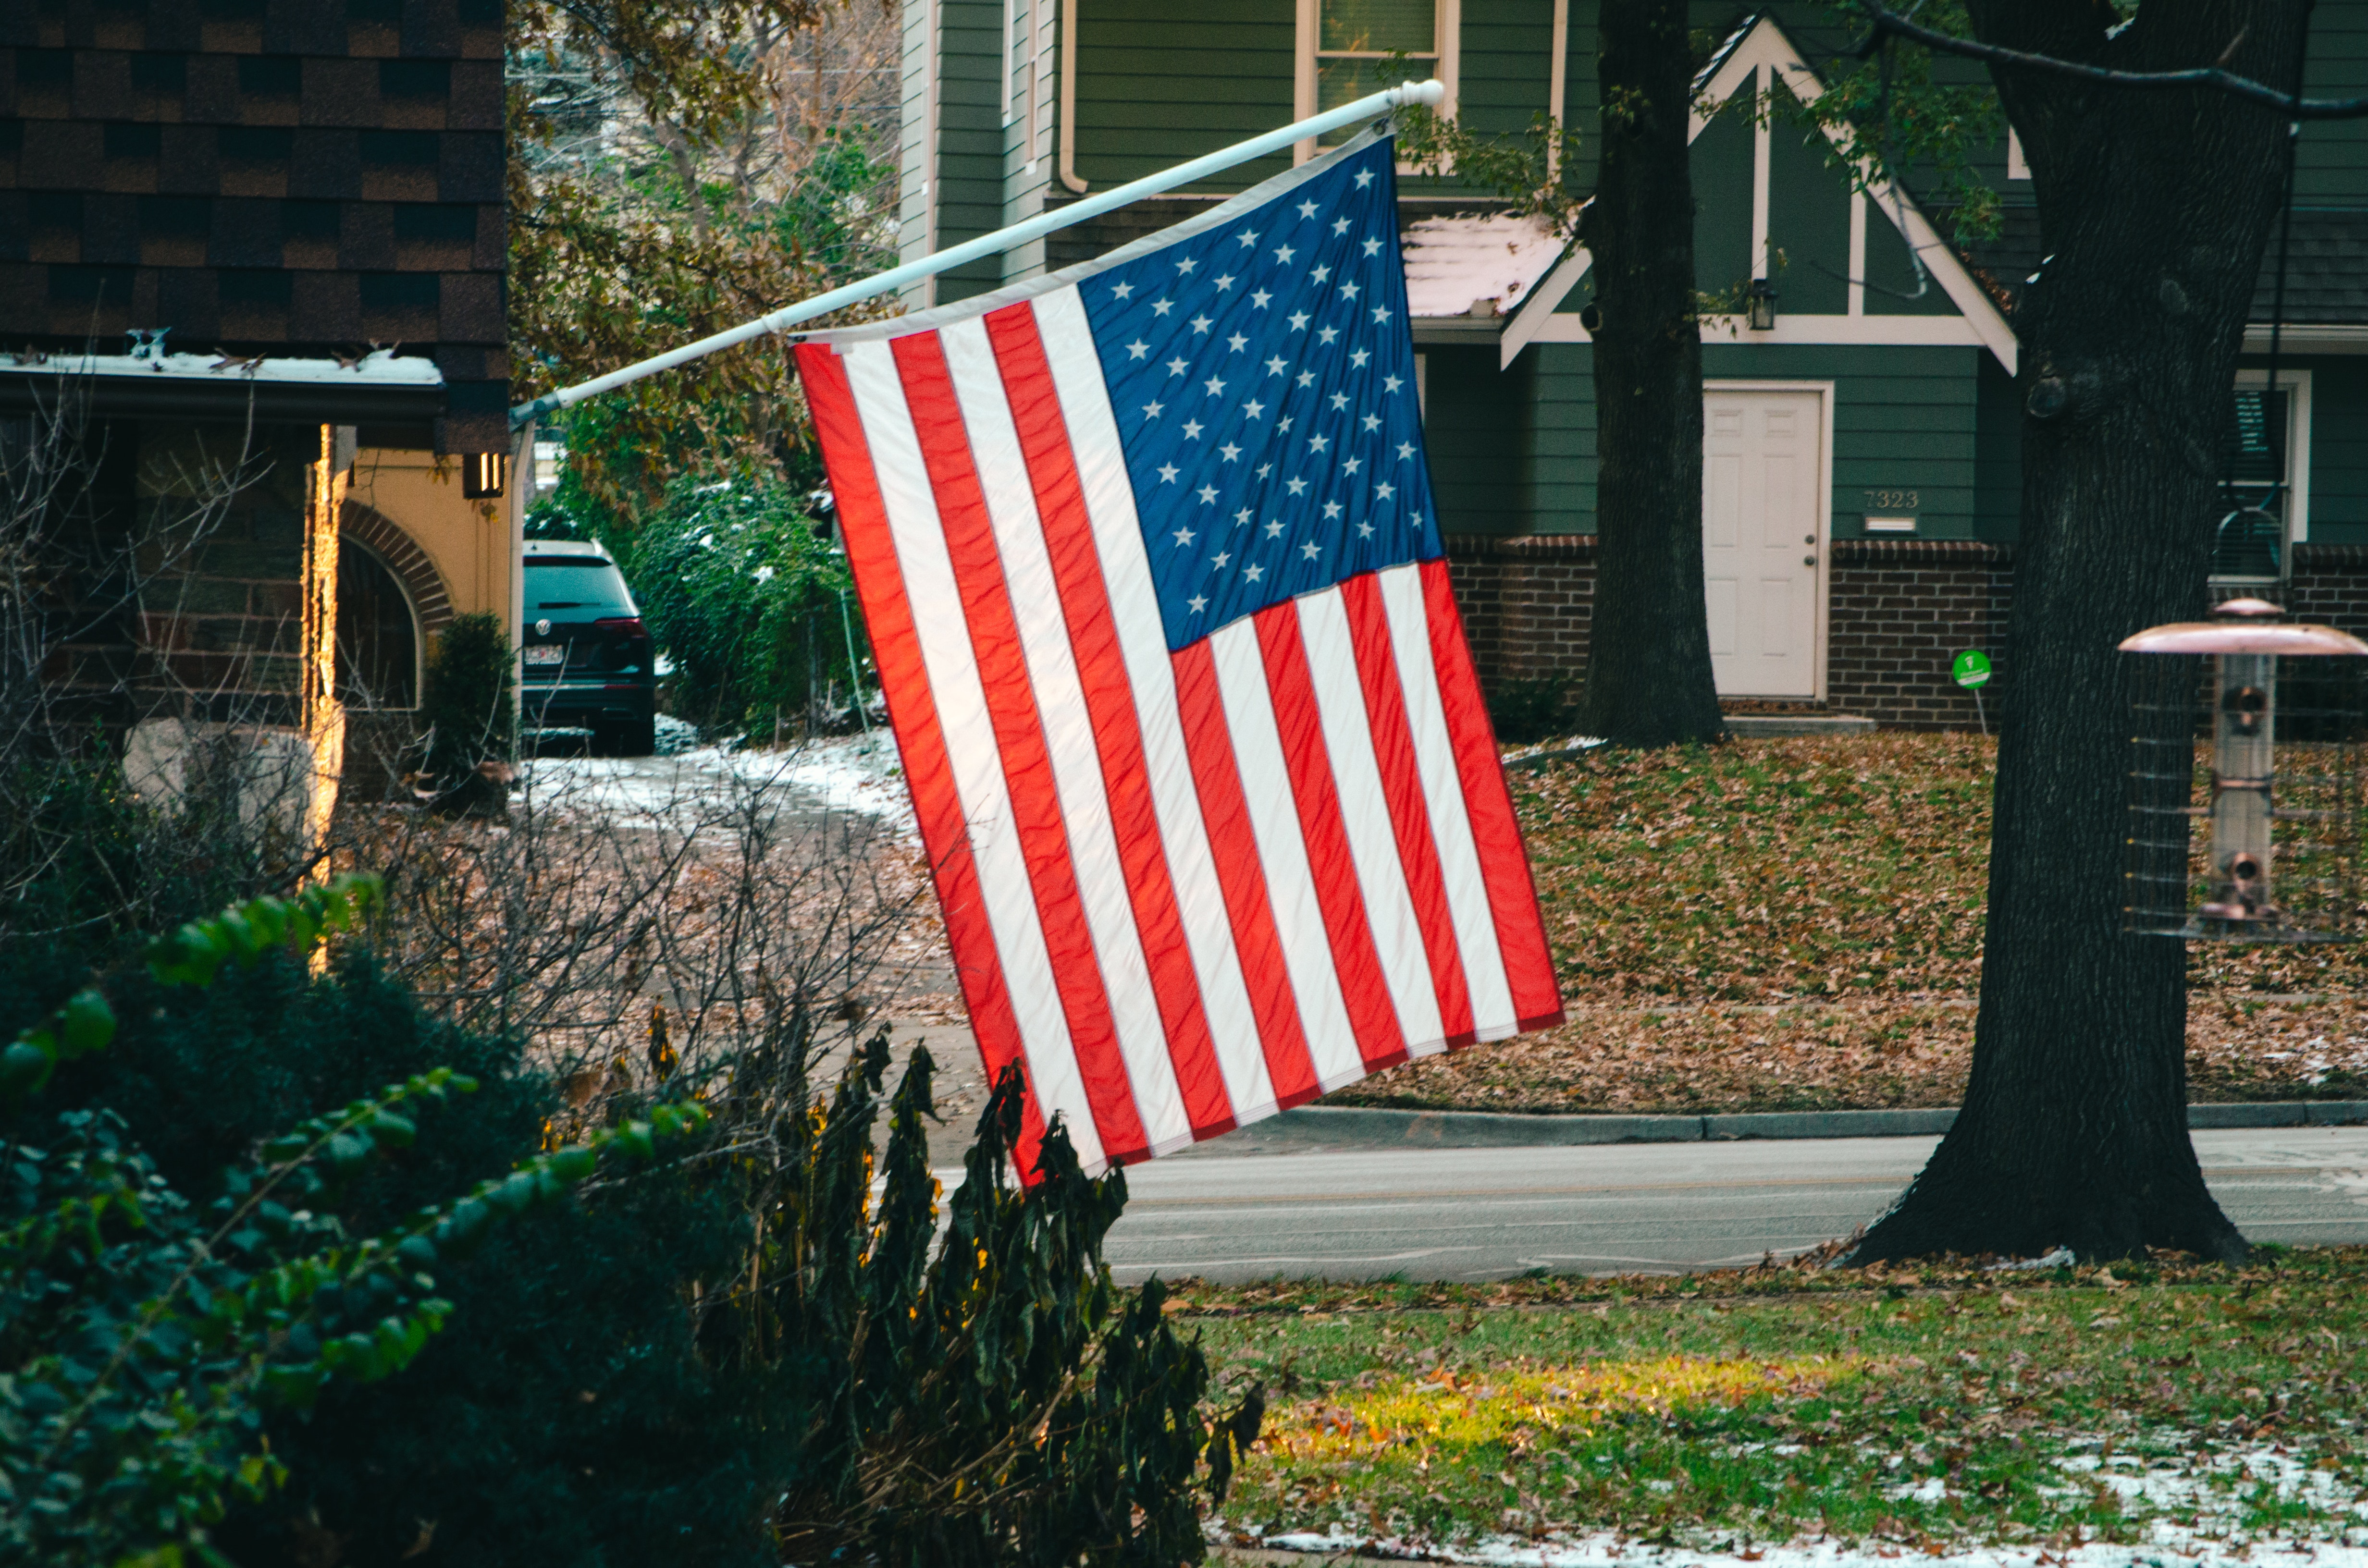
flag of the united states, flag, tree, home, grass, house, Flag Day USA, plant, yard